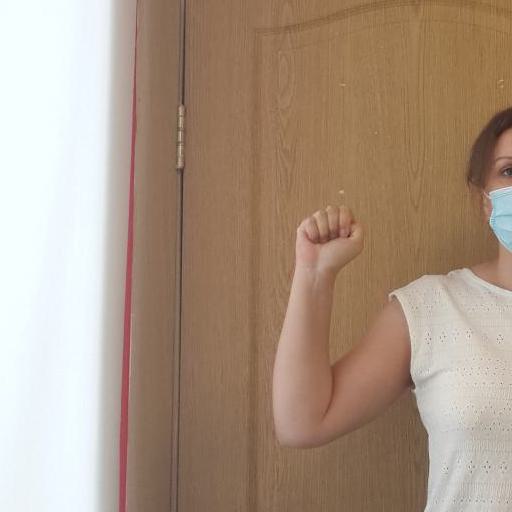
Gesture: fist